Incendiary (film)

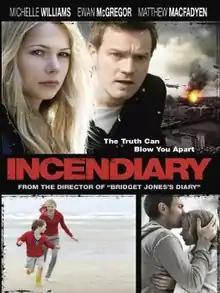
Theatrical release poster

Incendiary is a 2008 British drama film written and directed by Sharon Maguire. Based on the 2005 novel "Incendiary" by Chris Cleave, it stars Michelle Williams as a woman who loses her husband and young son in a terrorist attack at a football match. Ewan McGregor and Matthew Macfadyen co-star. "Incendiary" premiered at the Sundance Film Festival on 20 January 2008. Upon its release in UK theatres on 24 October 2008, it received mostly negative reviews from critics.